Paul Vallas

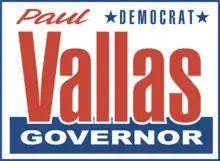
Logo of Vallas's 2002 gubernatorial campaign

Following his tenure at CPS, Vallas ran for governor of Illinois as a Democrat. Vallas placed second in the Democratic primary in March 2002, losing narrowly to then-U.S. Congressman Rod Blagojevich and finishing ahead of former state attorney general Roland Burris.